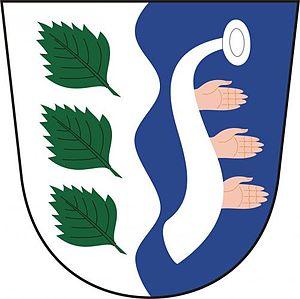
Lhota u Lysic est une commune du district de Blansko, dans la région de Moravie-du-Sud, en Tchéquie. Sa population s'élevait à 137 habitants en 2017.